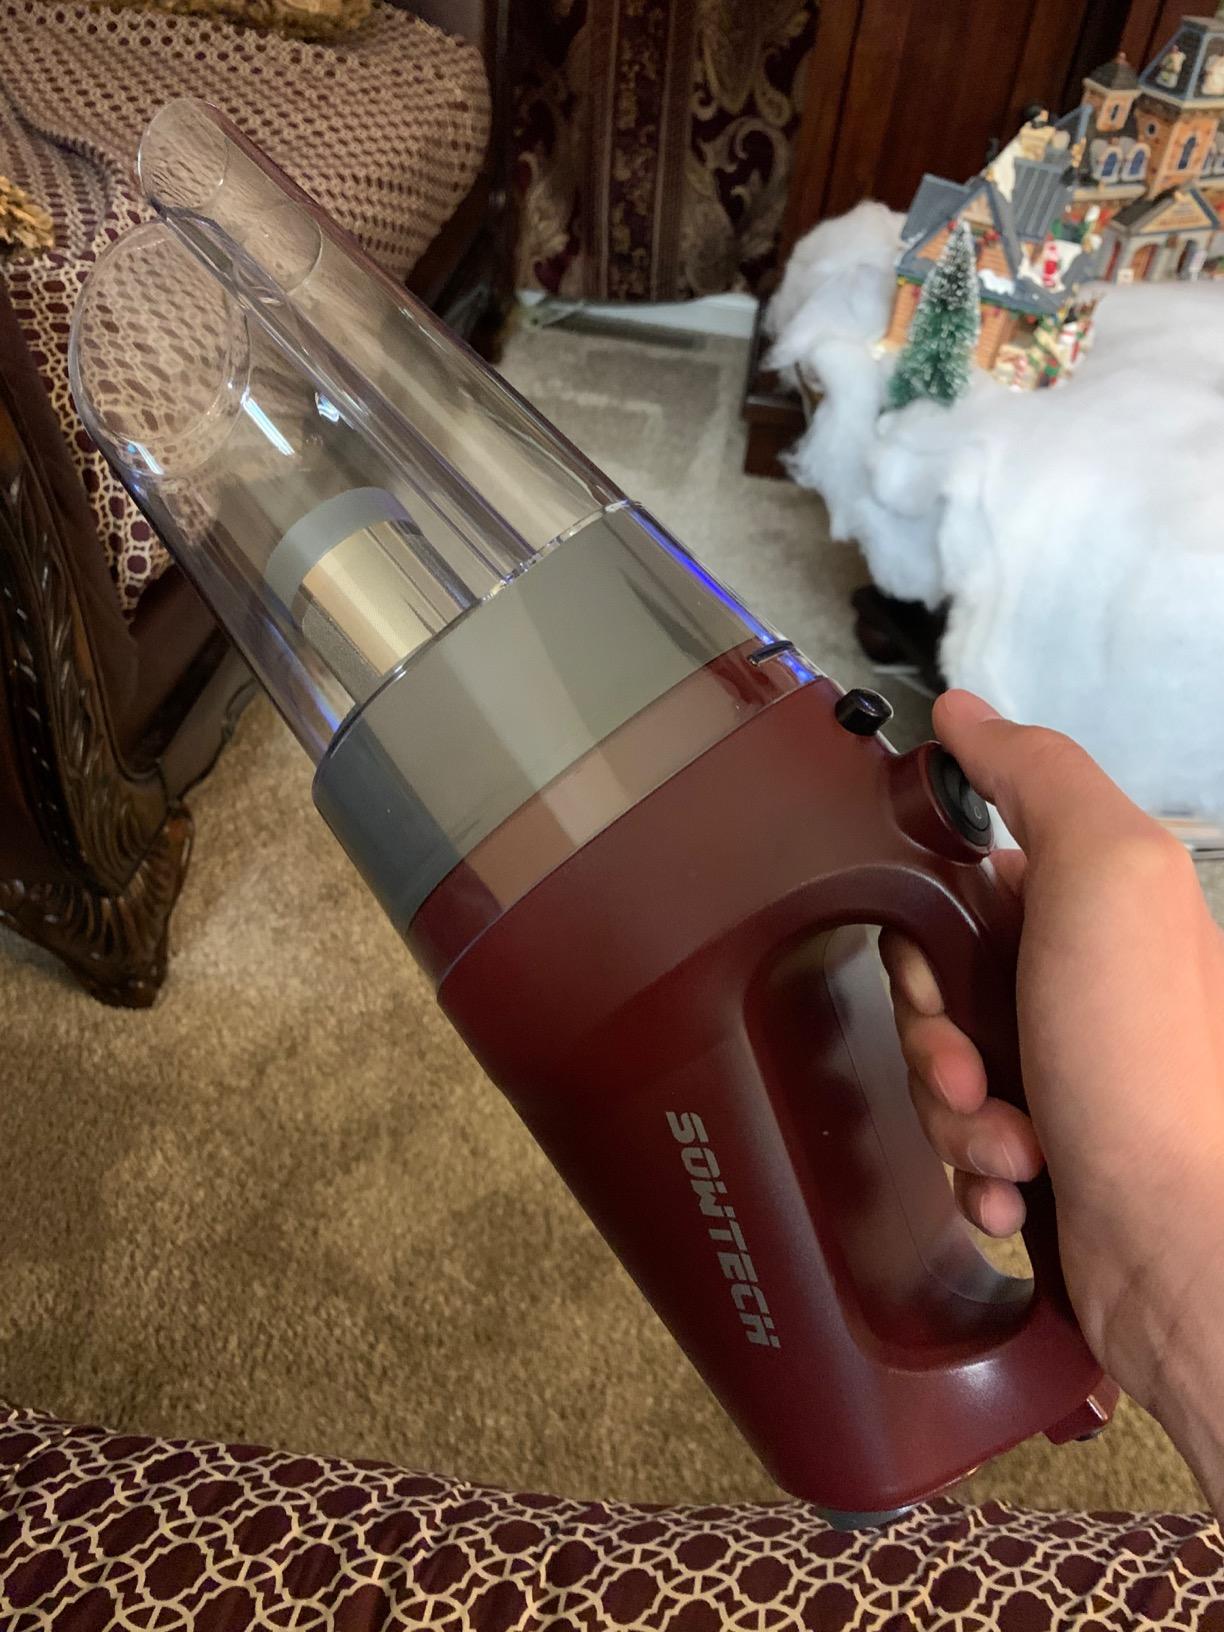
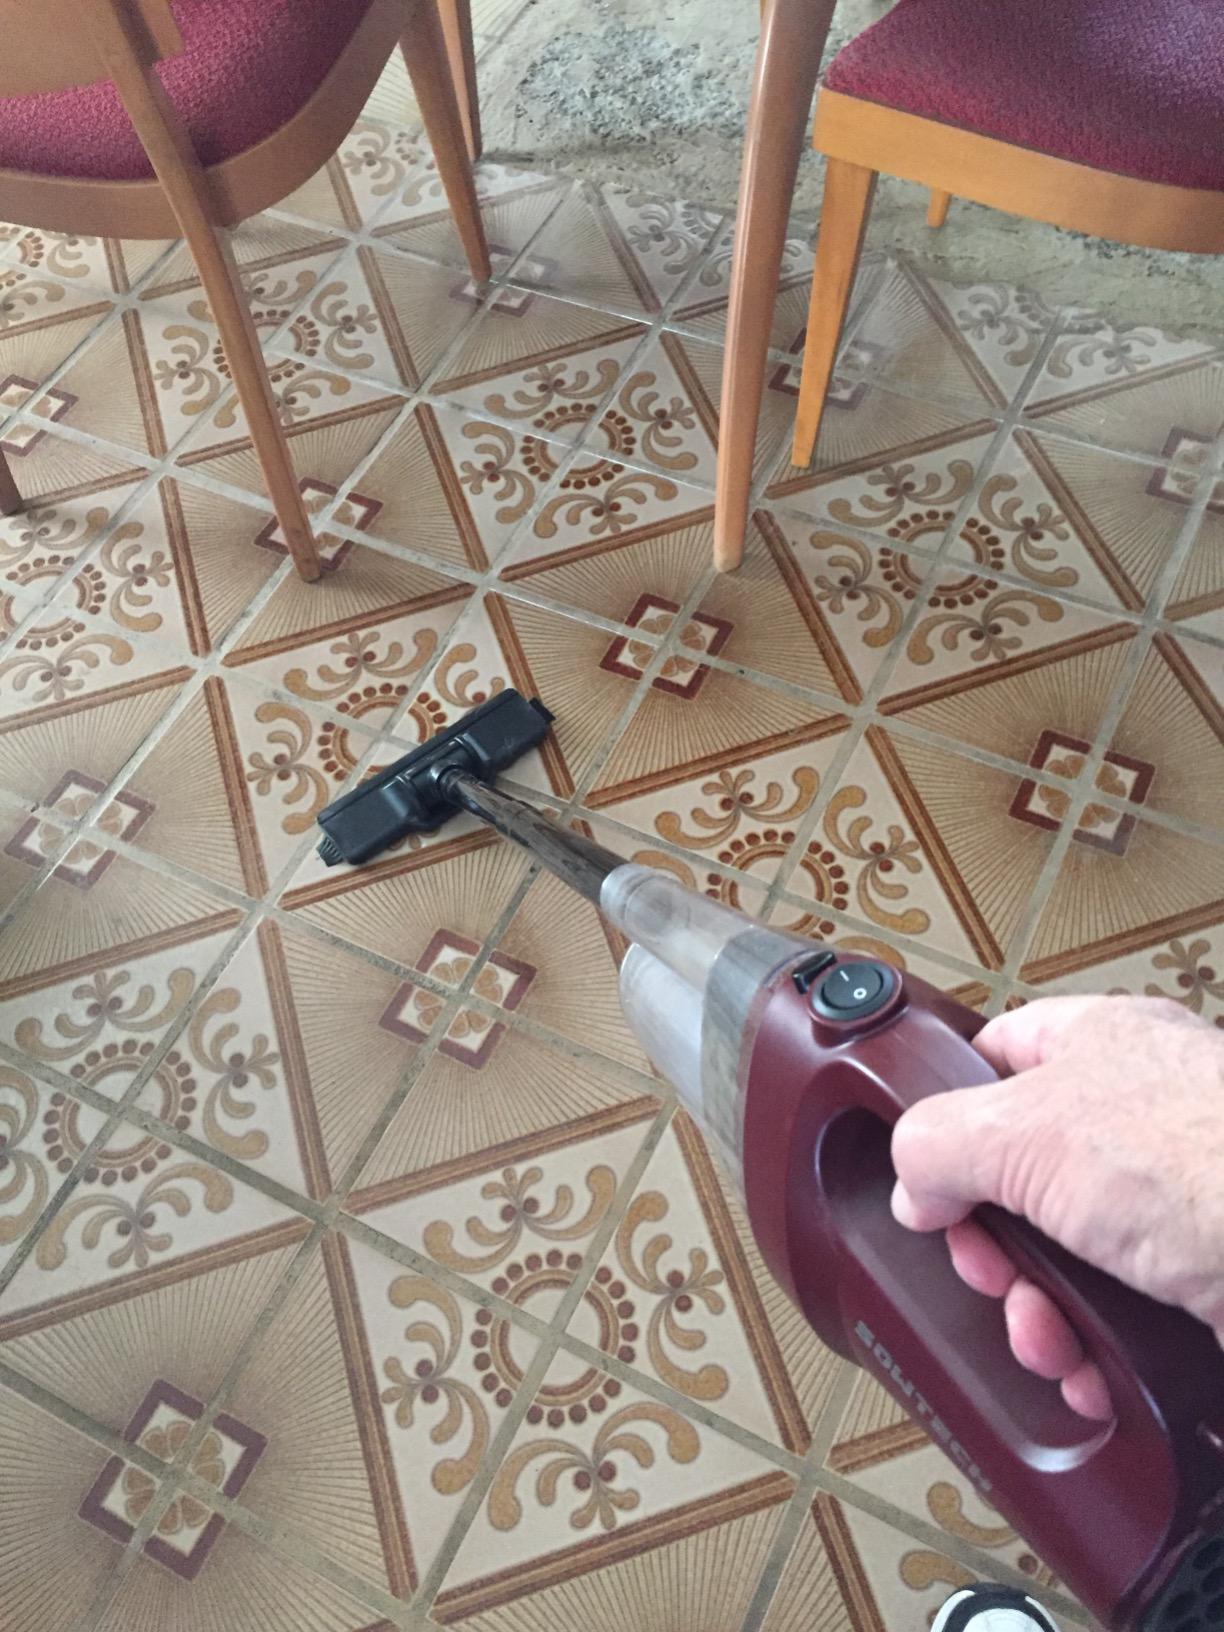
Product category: items_vacuum
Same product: yes